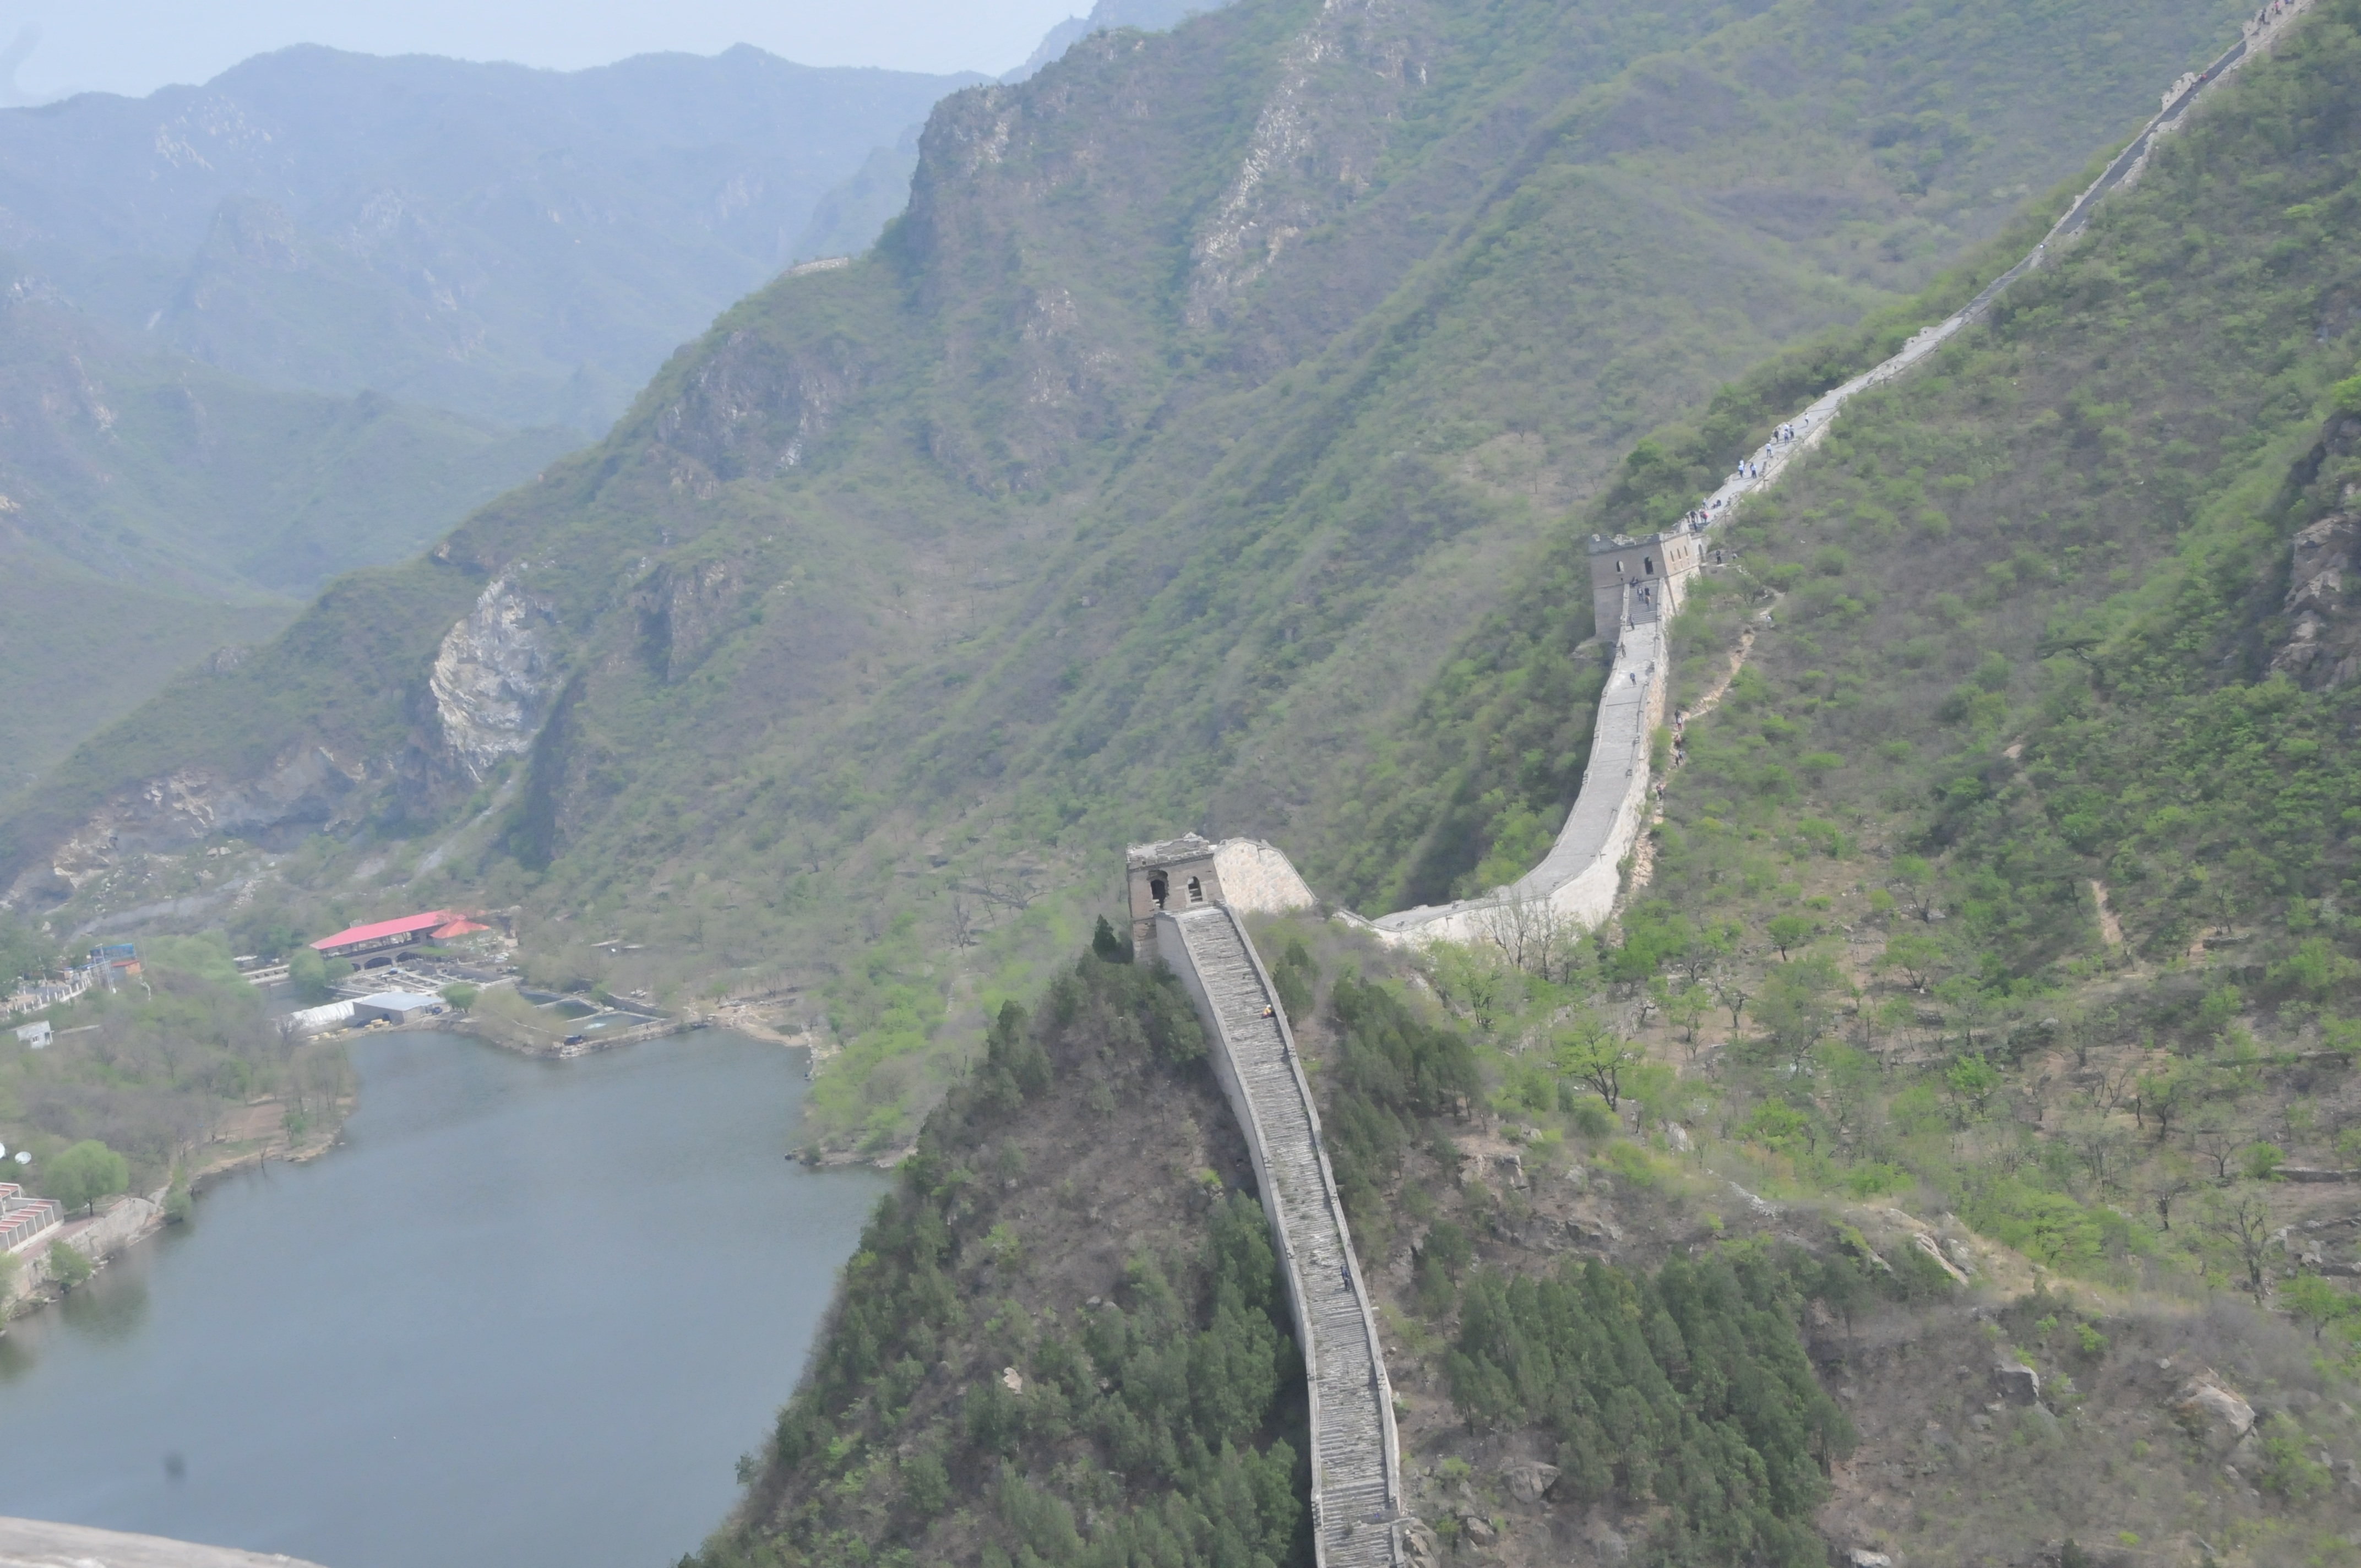
mountain, adventure, mountain range, fjord, reservoir, extreme sport, ridge, alps, plateau, aerial photography, mountain pass, geological phenomenon